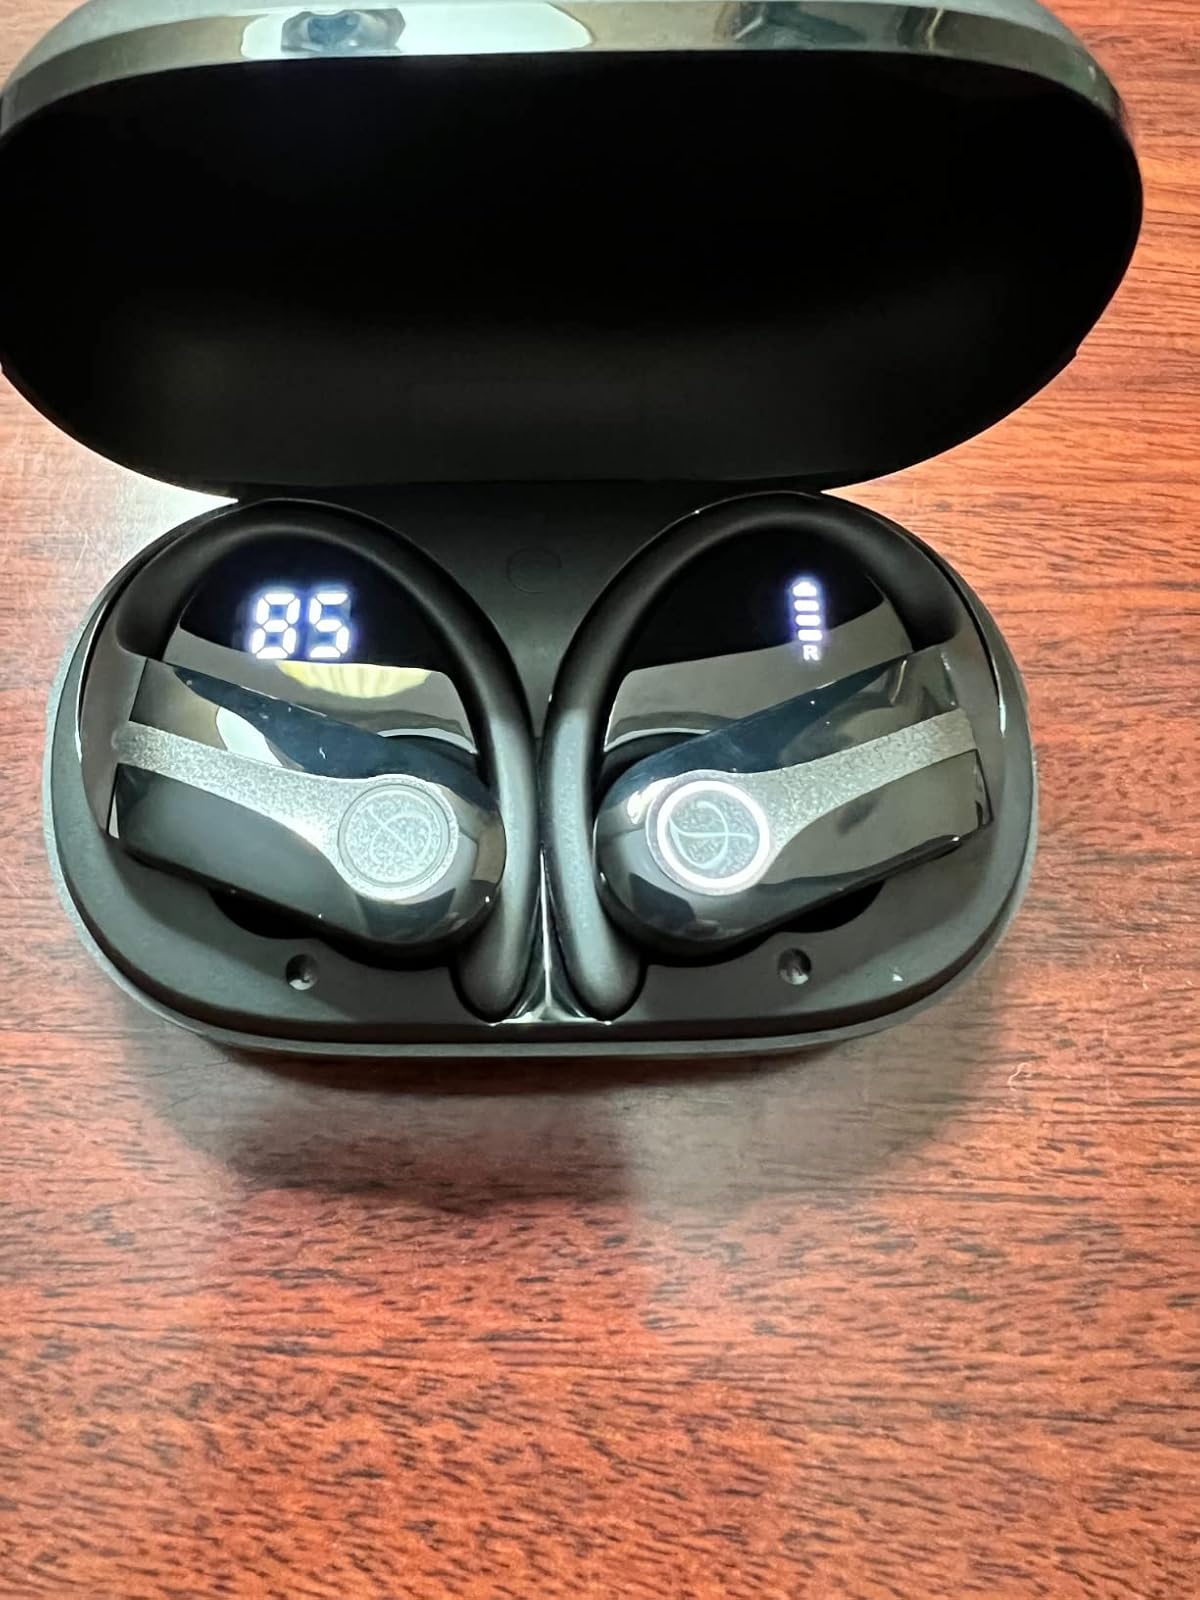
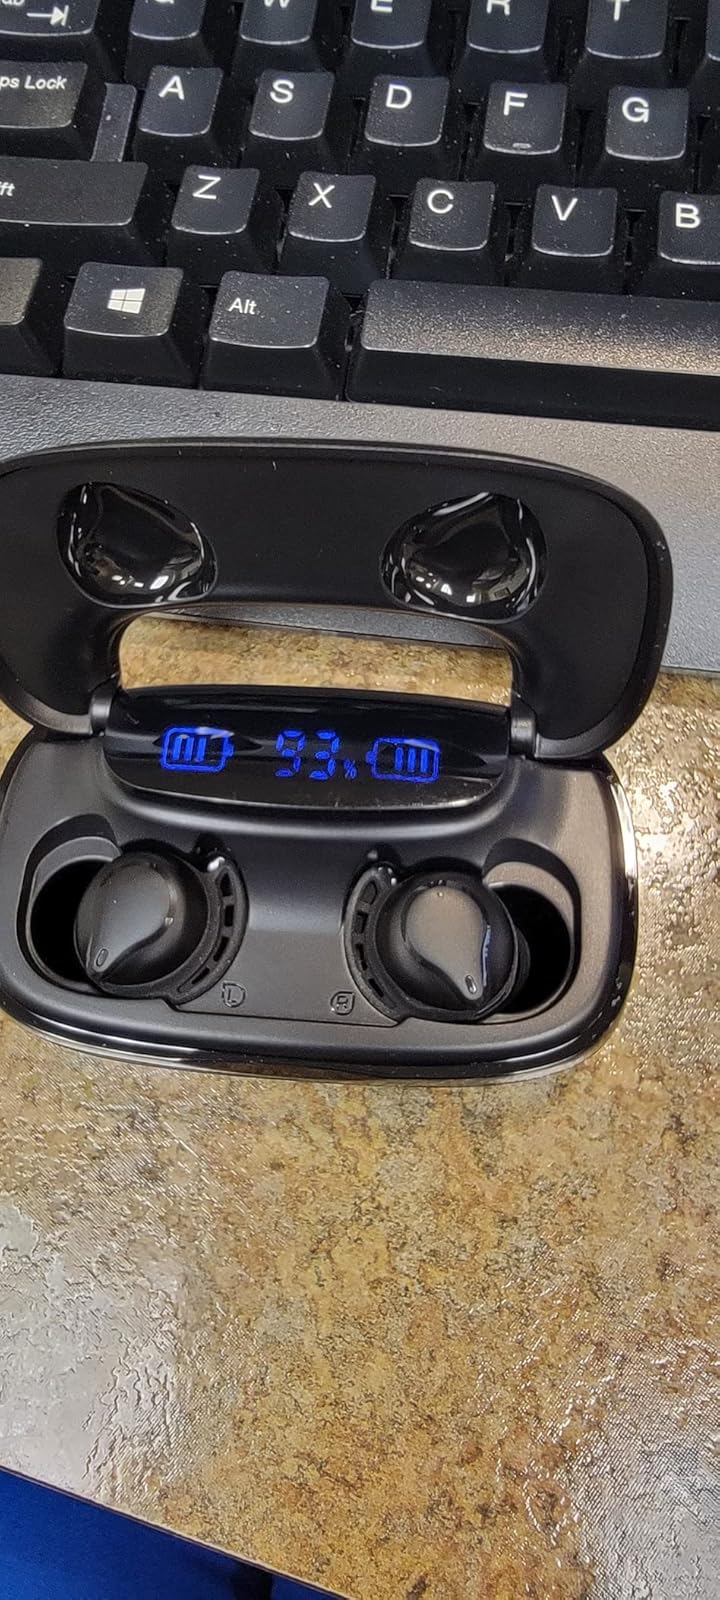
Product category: earbuds
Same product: no